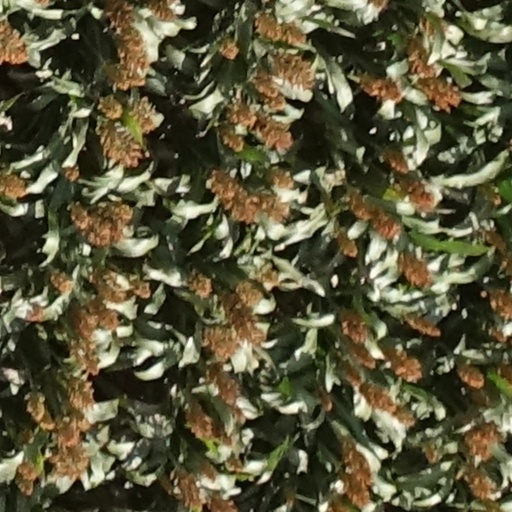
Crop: sorghum